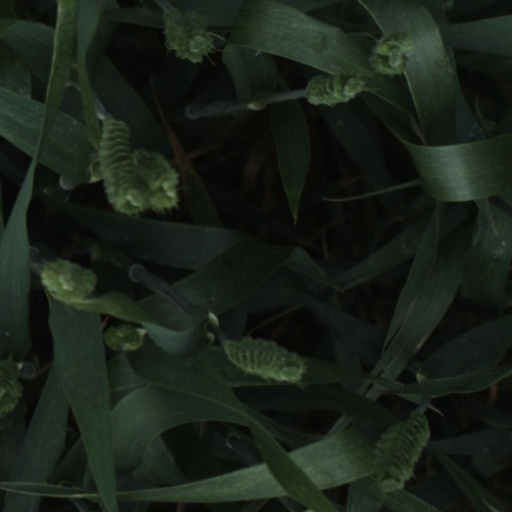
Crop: wheat